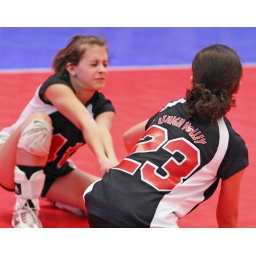
The ball had bounced off #41's arms and hit her in the face a split second ago!